British Rail Class 165

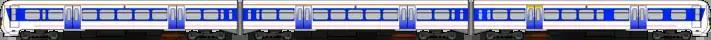
Chiltern Railways 3-car Class 165/0 unit

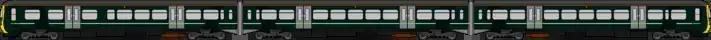
Great Western Railway 3-car Class 165/1 unit

It was reported in September 2018 that Angel Trains was to convert class 165 units for Chiltern Railways to hybrid diesel and battery-powered trains.